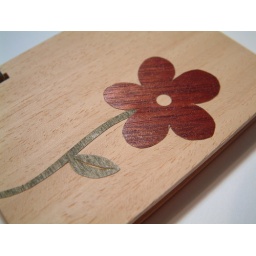
Wood covered note book with a flower on the ffront also in wood.